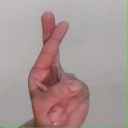
अक्षर: र